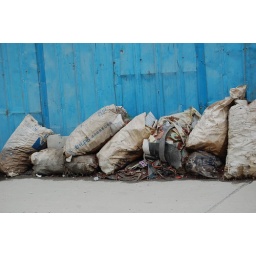
Trash against blue wall